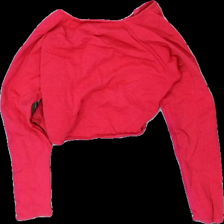
View: back
Type: Cardigan
Category: Children
Brand: Zara
Colors: Pink
Material: 100% cotton
Cut: Cropped
Size: 140
Season: All
Price range: <50
Recommended usage: Reuse